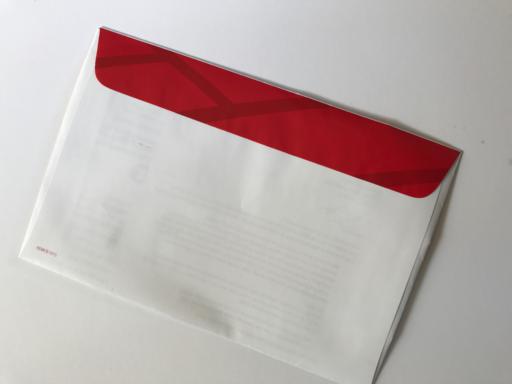
Waste category: paper